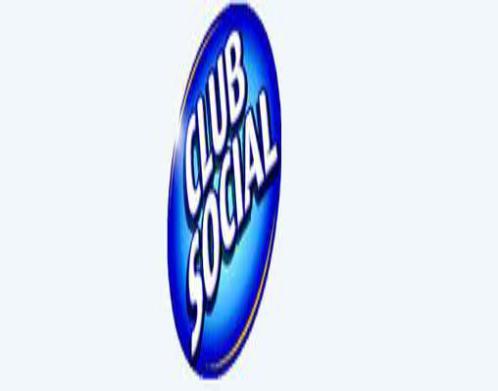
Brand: Club Social
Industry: Food